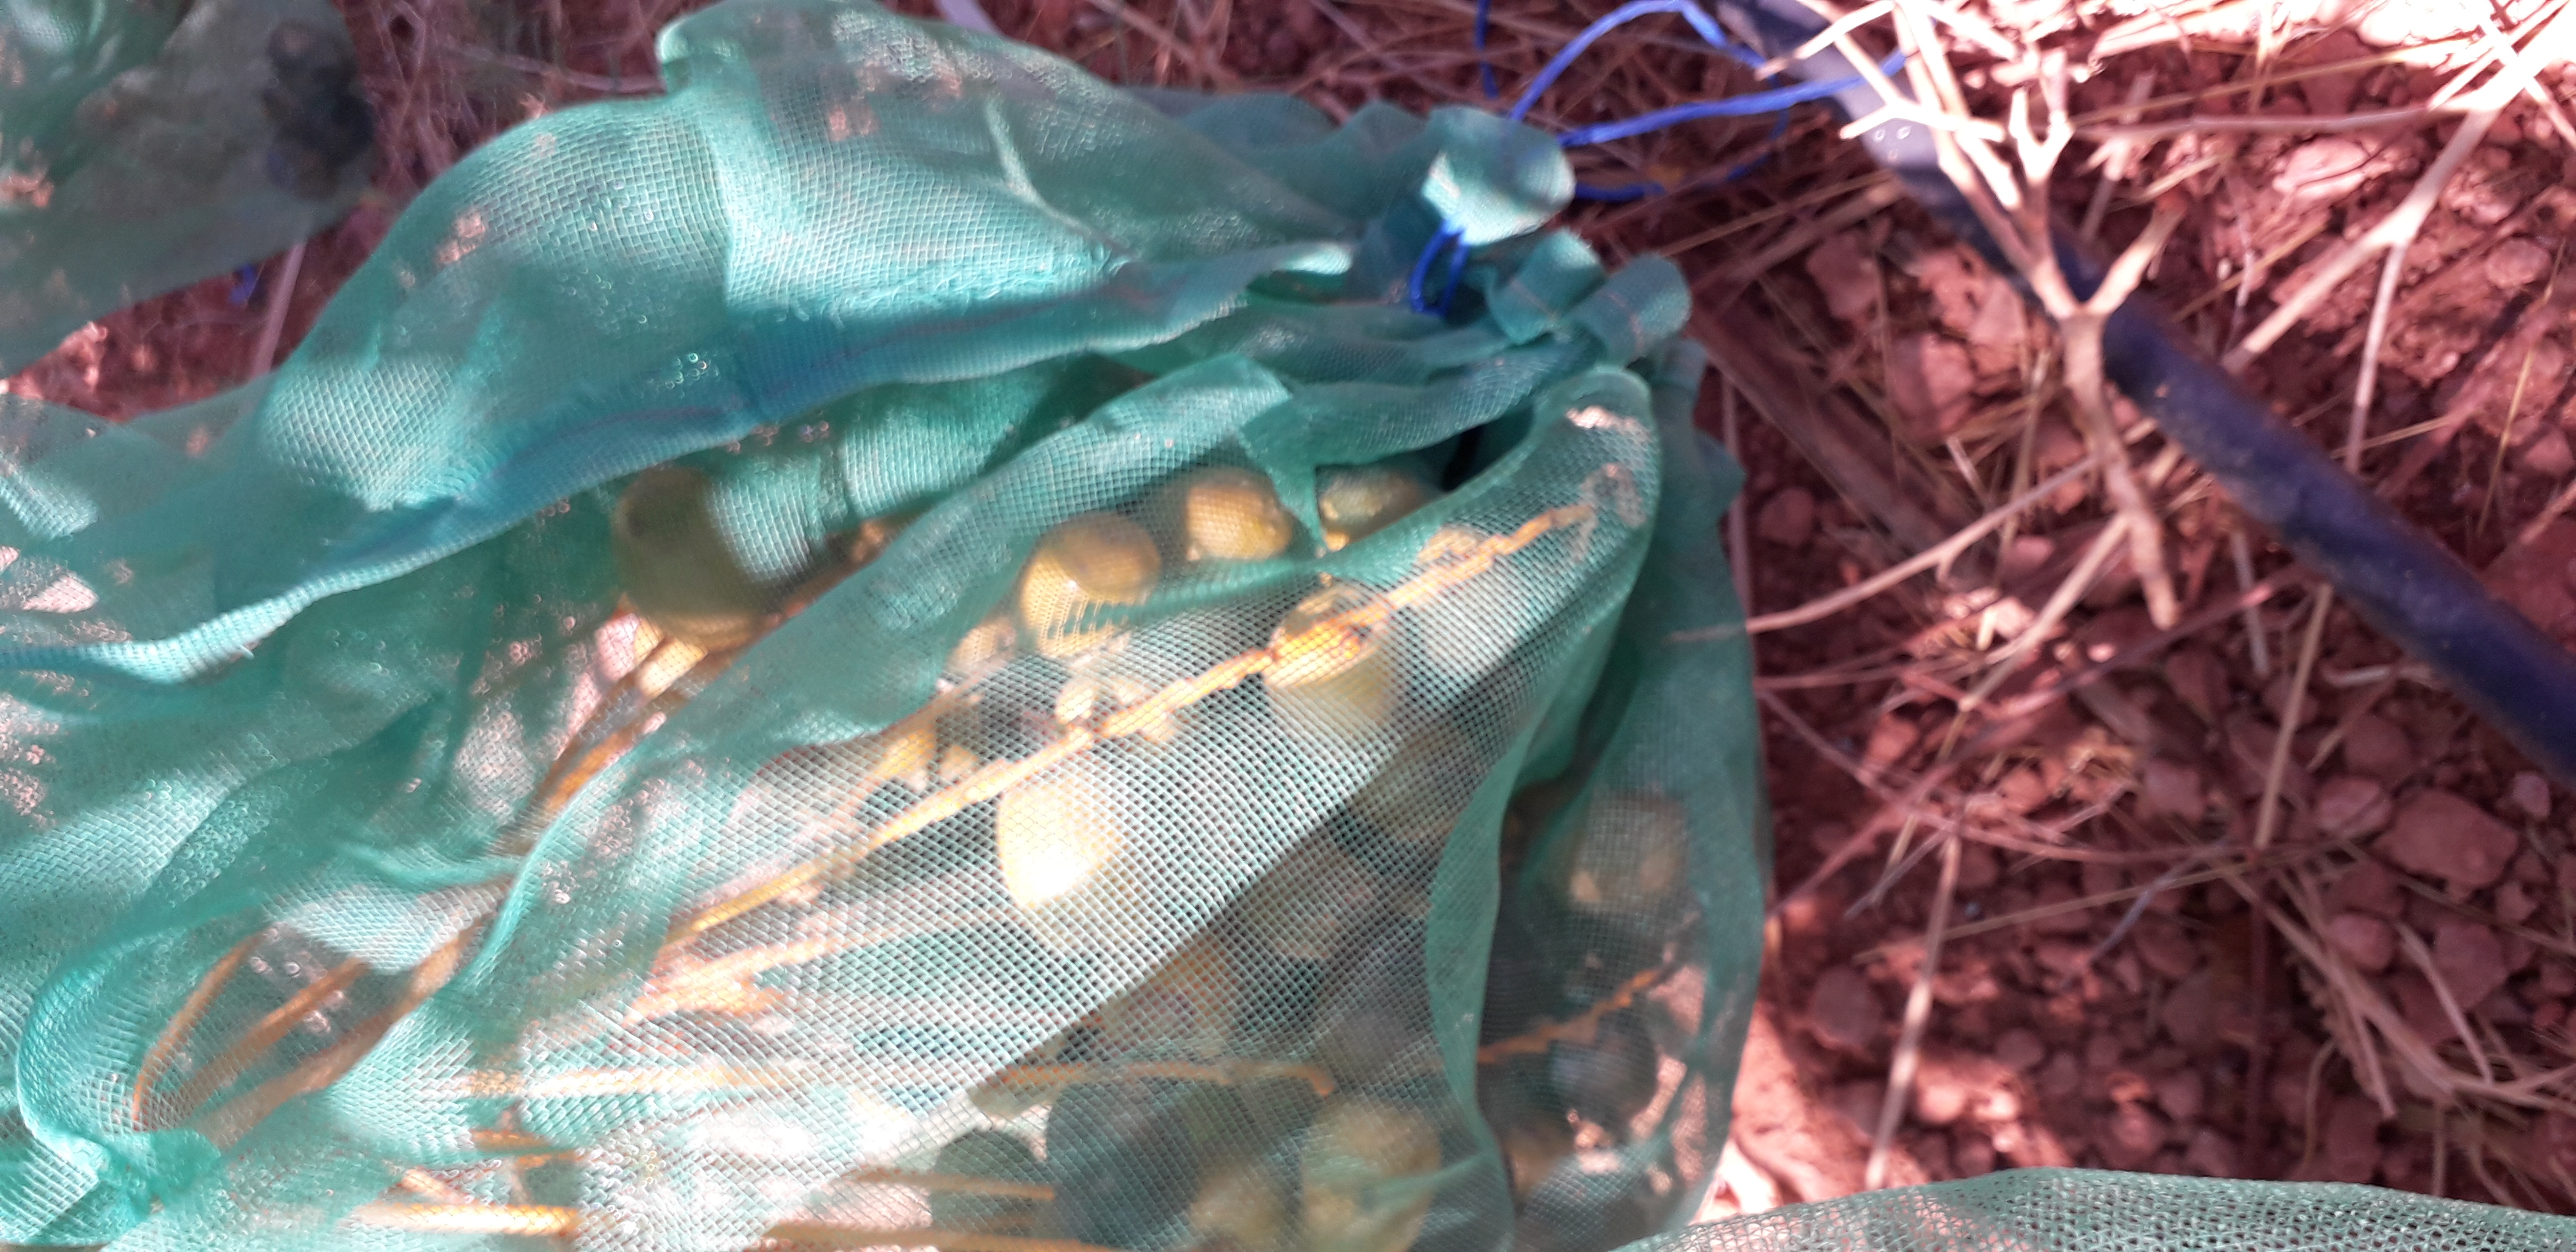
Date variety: Boufagous